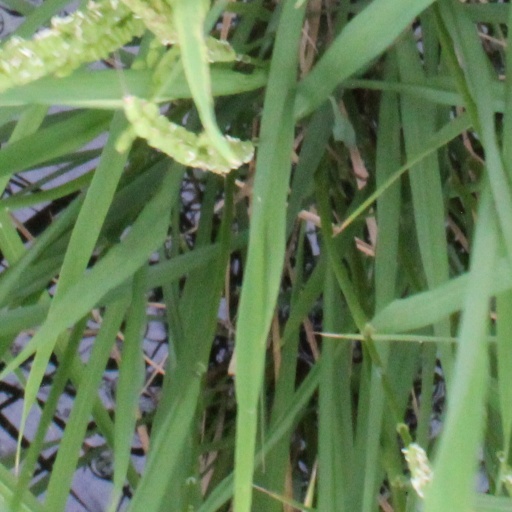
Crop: rice